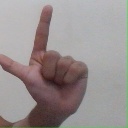
अक्षर: ल